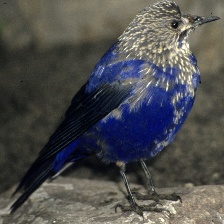
Species: GRANDALA
Scientific name: GRANDALA COELICOLOR